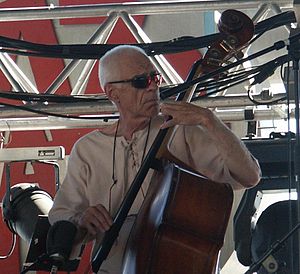
Gary Peacock
Gary Peacock er en amerikansk kontrabasist.